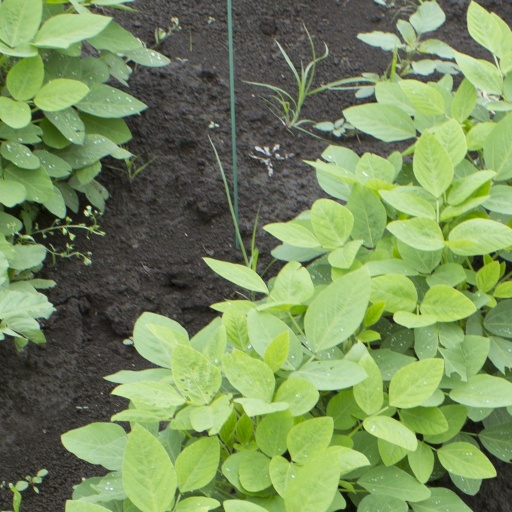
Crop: soybean